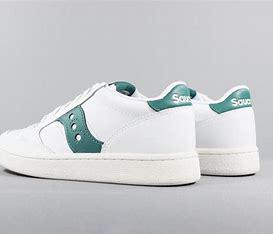
Brand: Saucony
Model: Jazz Court